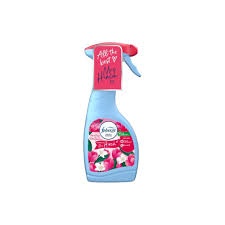
Febreze Pink Tulips & White Jasmine Fabric Refresher, 500ml
Ships In: 1 to 3 Days ( same-day delivery in Islamabad, Rawalpindi) Delivery Area: Across Pakistan Country of Origin: United States (US). Shipped By: HS MART
Brand: HS Mart
Category: Home & Garden > Household Supplies > Laundry Supplies > Fabric Refreshers